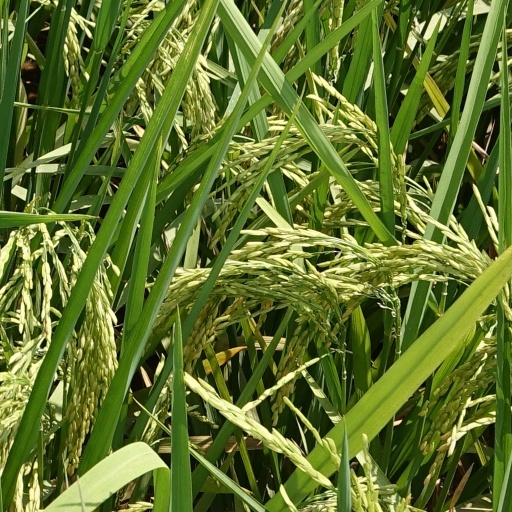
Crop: rice